Clementine (nuclear reactor)

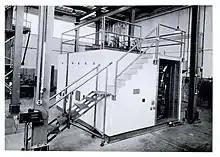
Exterior of Clementine

Clementine was the code name for the world's first continuous fast-neutron reactor, also known as the Los Alamos fast plutonium reactor. It was an experimental-scale reactor. The maximum output was 25 kW and was fueled by plutonium and cooled by liquid mercury. Clementine was located at Los Alamos National Laboratory in Los Alamos, New Mexico. Clementine was designed and built in 1945–1946 and first achieved criticality in 1946 and full power in March 1949. The reactor was named after the song "Oh My Darling, Clementine." The similarities to the song were that the reactor was located in a deep canyon and the reactor operators were 49'ers, as 49 (last digits of element 94, isotope 239) was one of the code names for plutonium at the time.